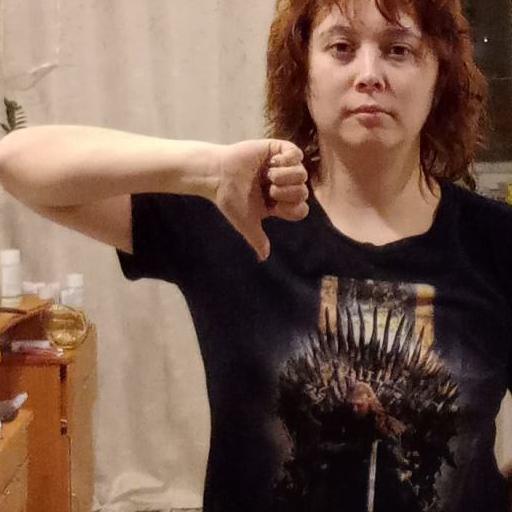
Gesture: dislike